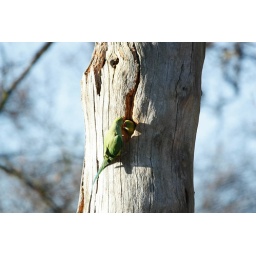
Parakeet building a nest in a dead tree